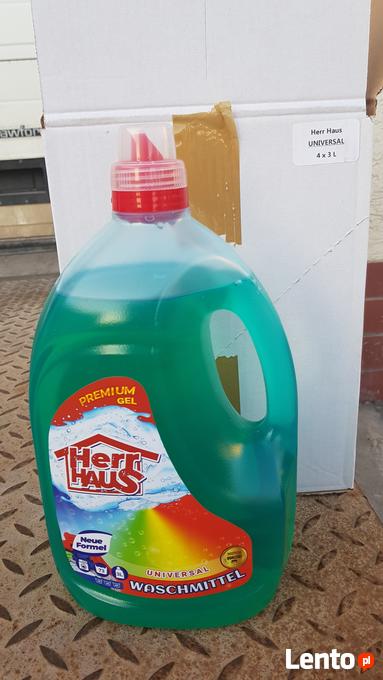
Waste category: plastic